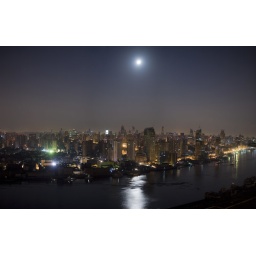
couldn't fall asleep. this night was so clear. no brown cloud in the fall :)